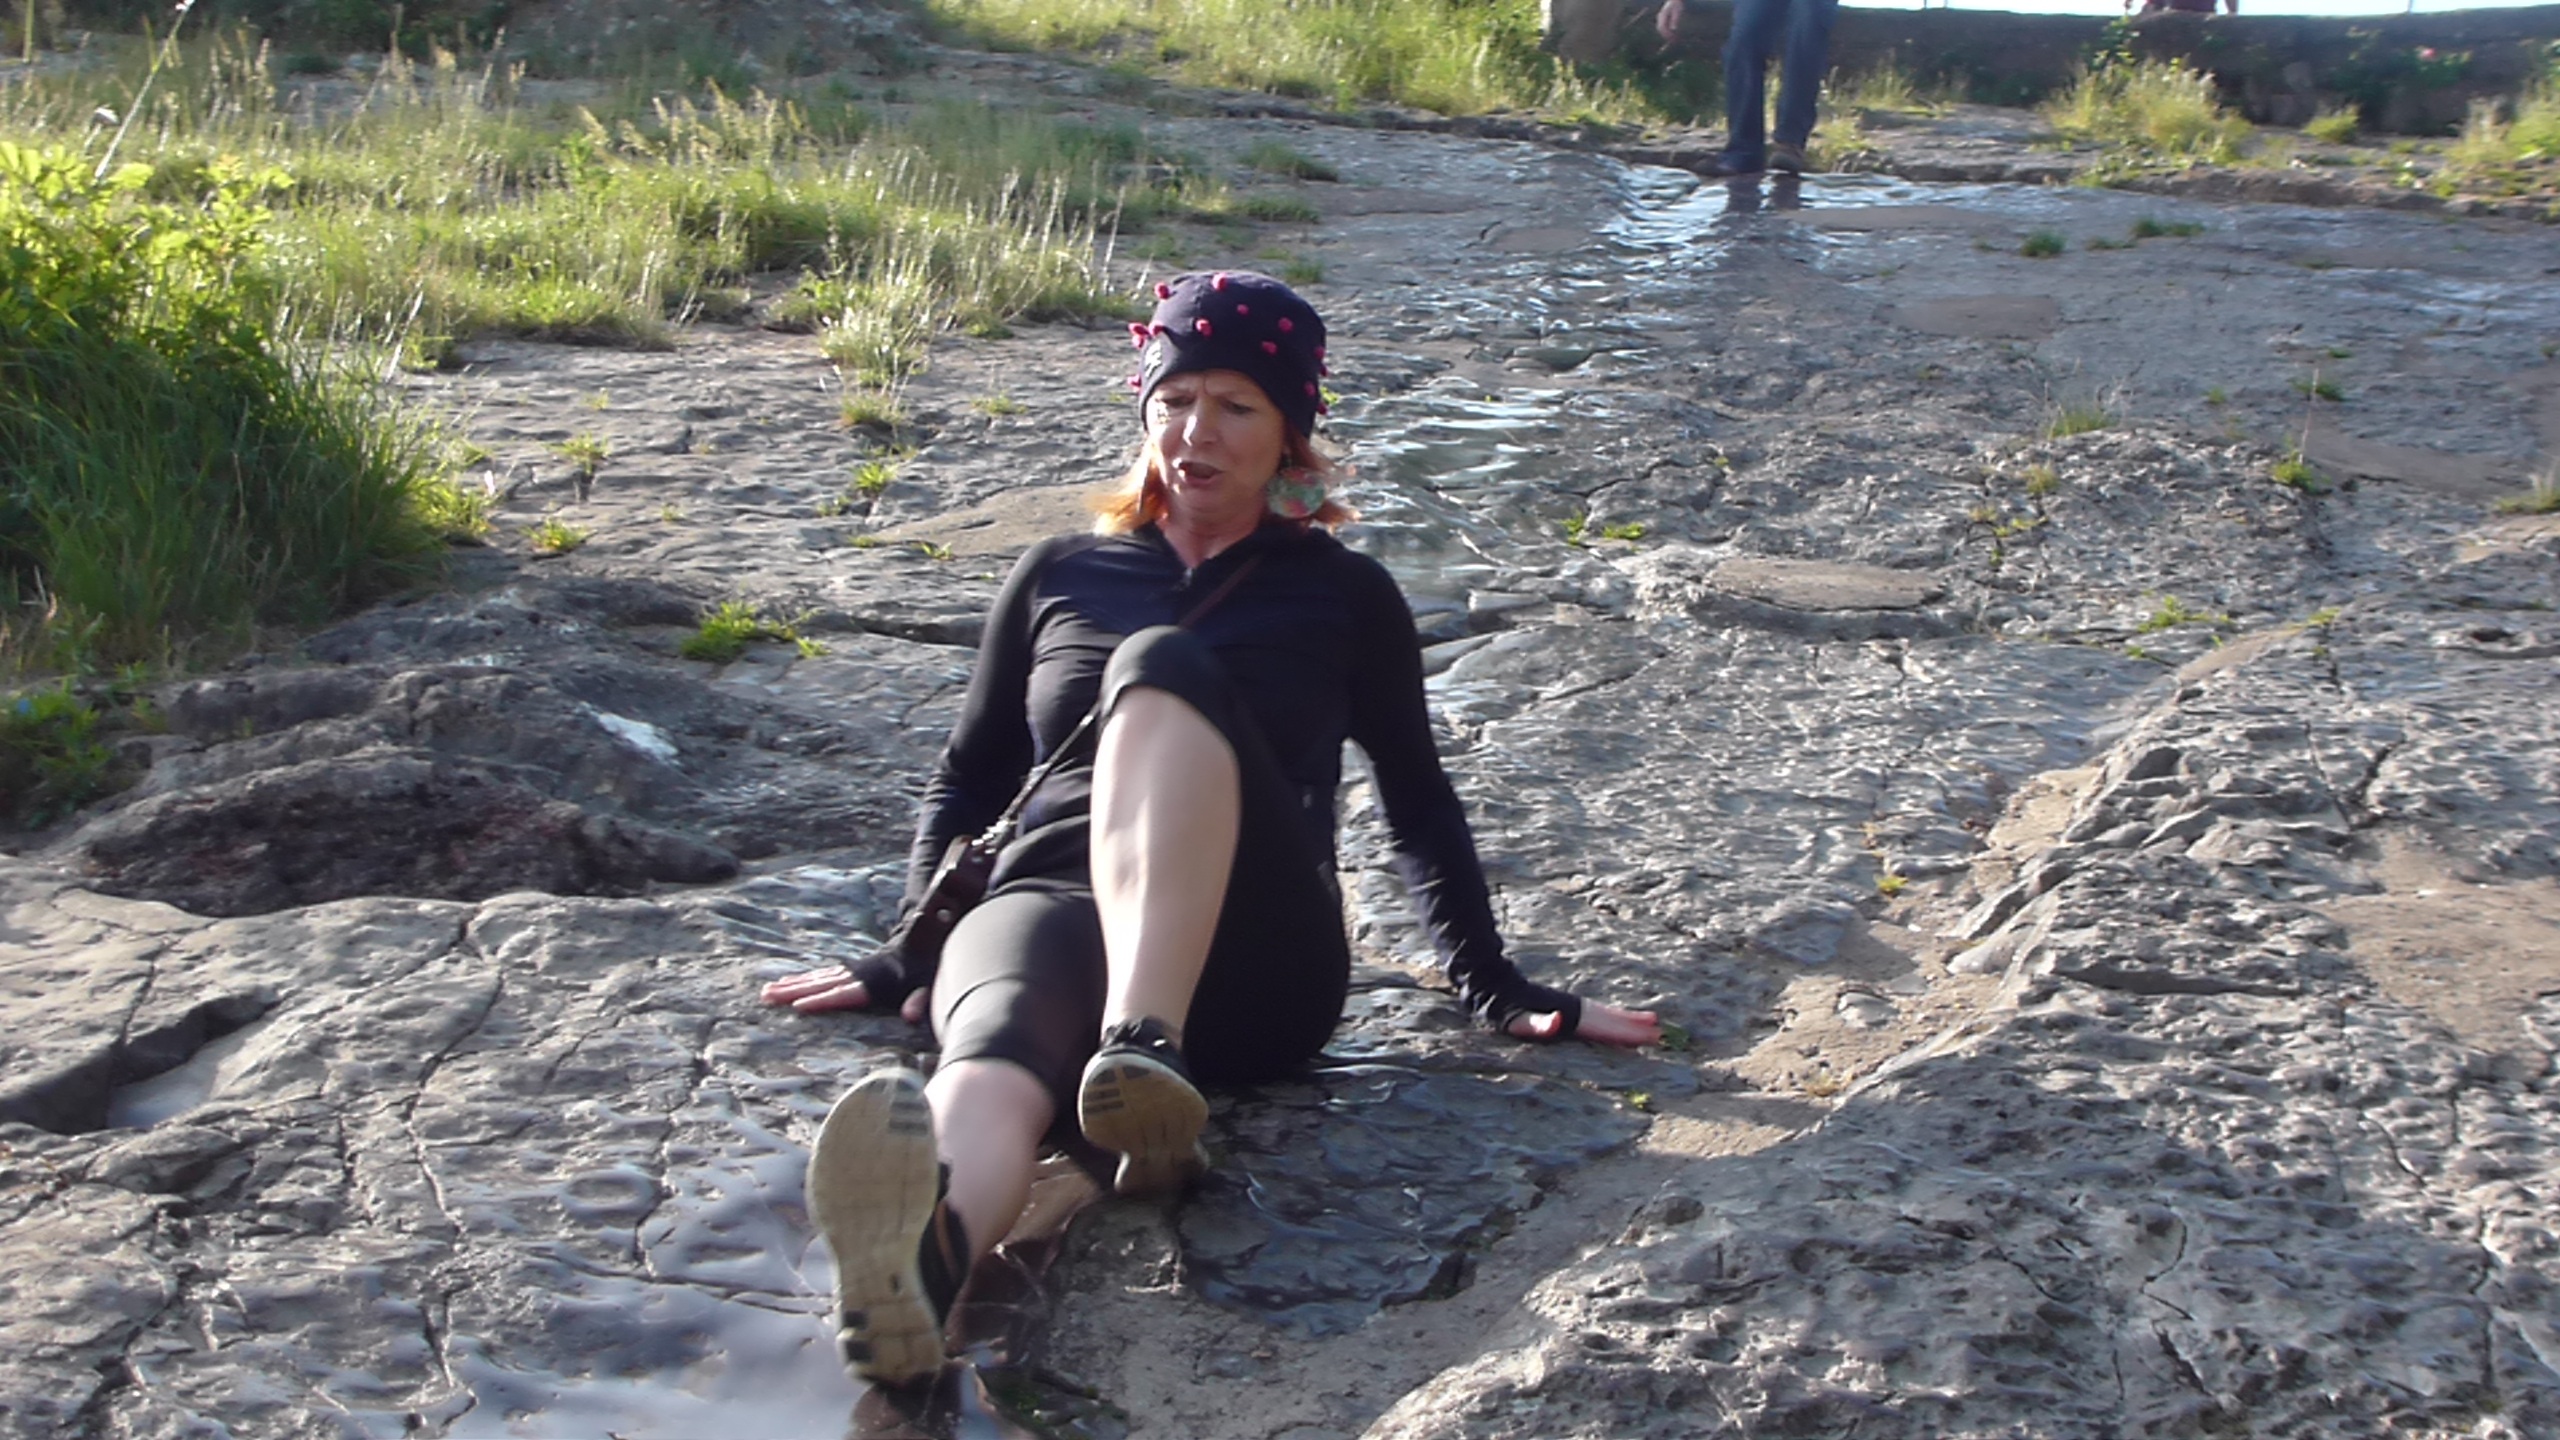
walking, hiking, trail, adventure, river, movement, fun, sports, rock slide